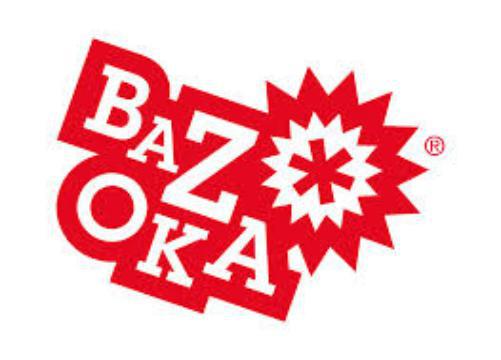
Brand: Bazooka
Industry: Food